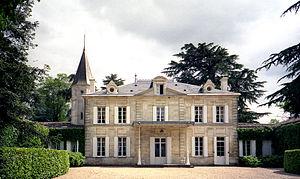
Le château Cheval Blanc est un domaine viticole situé à Saint-Émilion en Gironde. En AOC saint-émilion grand cru, il est l'un des quatre domaines, avec le château Ausone, le château Pavie et le château Angélus, à avoir été classé premier grand cru classé A dans le dernier des classements des vins de Saint-Émilion de 2012.
Le vignoble de Bordeaux est le vignoble regroupant toutes les vignes du département de la Gironde, dans le Sud-Ouest de la France.